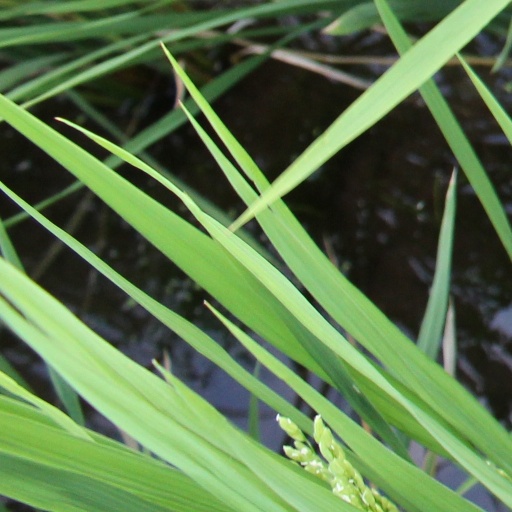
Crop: rice